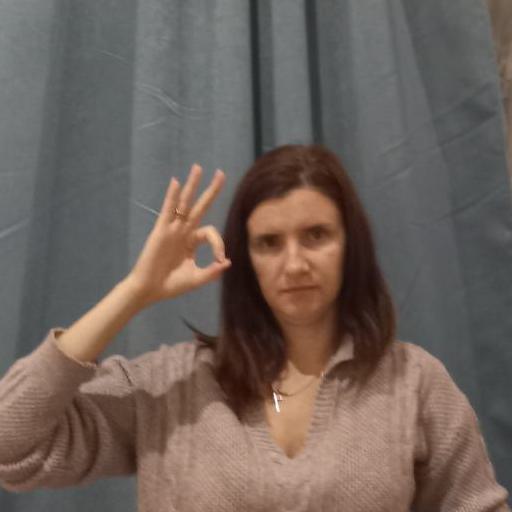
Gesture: ok